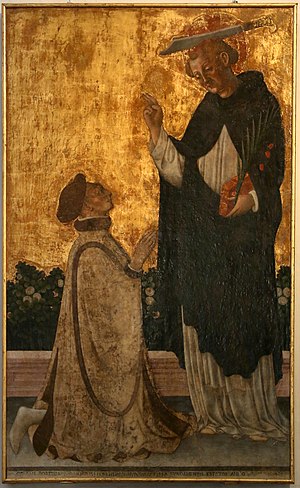
Bank / Bankernes ældre historie
Bankieren Pigello Portinari knæler for Peter af Verona (ca. 1460).
En bank er en finansiel virksomhed. I daglig tale bruges udtrykket primært om forretningsbanker, der modtager midler fra personer og virksomheder til formidling, opbevaring og evt. forrentning samt skaber indlån til udlåning. Banker placerer ofte også en del af deres kapital i værdipapirer.